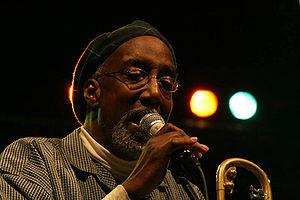
The Jazz Passengers est un groupe américain de jazz créé en 1987 par le saxophoniste Roy Nathanson et le tromboniste Curtis Fowlkes.